Bernardo Tavares

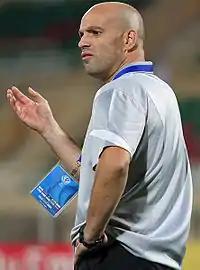
Bernardo Tavares - 2014–15 Oman Professional League

In 2015, Tavares moved back to the Middle East, this time Oman where he was appointed as the head coach of 2013–14 Oman Professional League winners, Al-Nahda Club. His first match as head in-charge of the club was on 17 February 2015 in a 2–1 win over 2014 GCC Champions League runners-up, Saham SC. He also made an appearance as the assistant coach of the club in a 2–1 loss against 2013–14 Qatar Stars League runners-up, El Jaish SC in the preliminary round 2 of 2015 AFC Champions League qualifying play-off and hence failed to advance to the 2015 AFC Champions League group stage. He was also head in-charge of the club in the 2015 AFC Cup. The club began the campaign on a flying note as they secured a 2–1 win over 2013–14 Syrian Premier League winners, Al-Wahda SC Damascus.